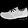
Label: Sneaker